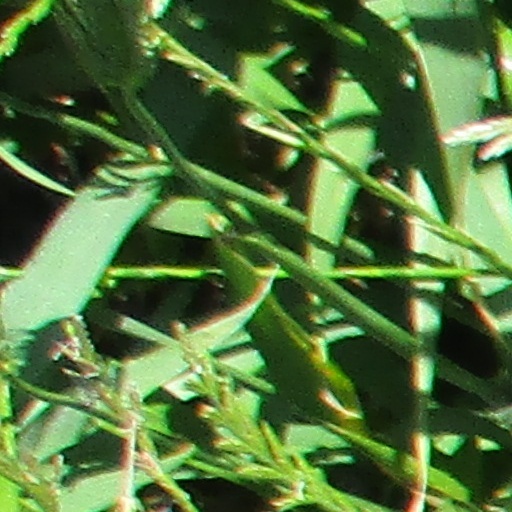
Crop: wheat